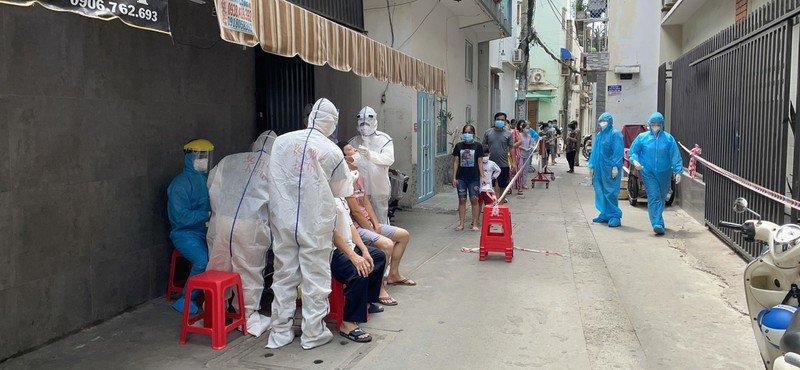
những y tá mặc đồ bảo hộ màu trắng đang làm xét nghiệm